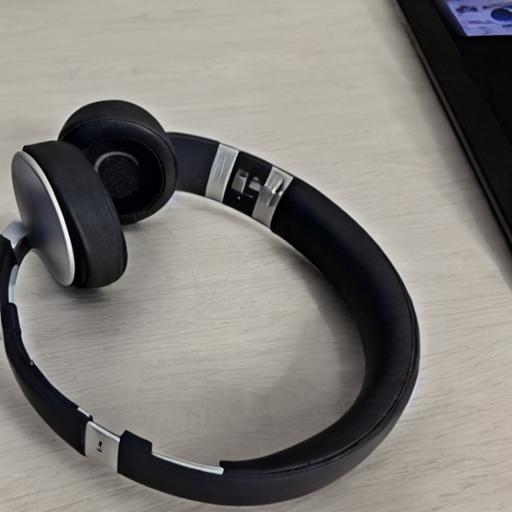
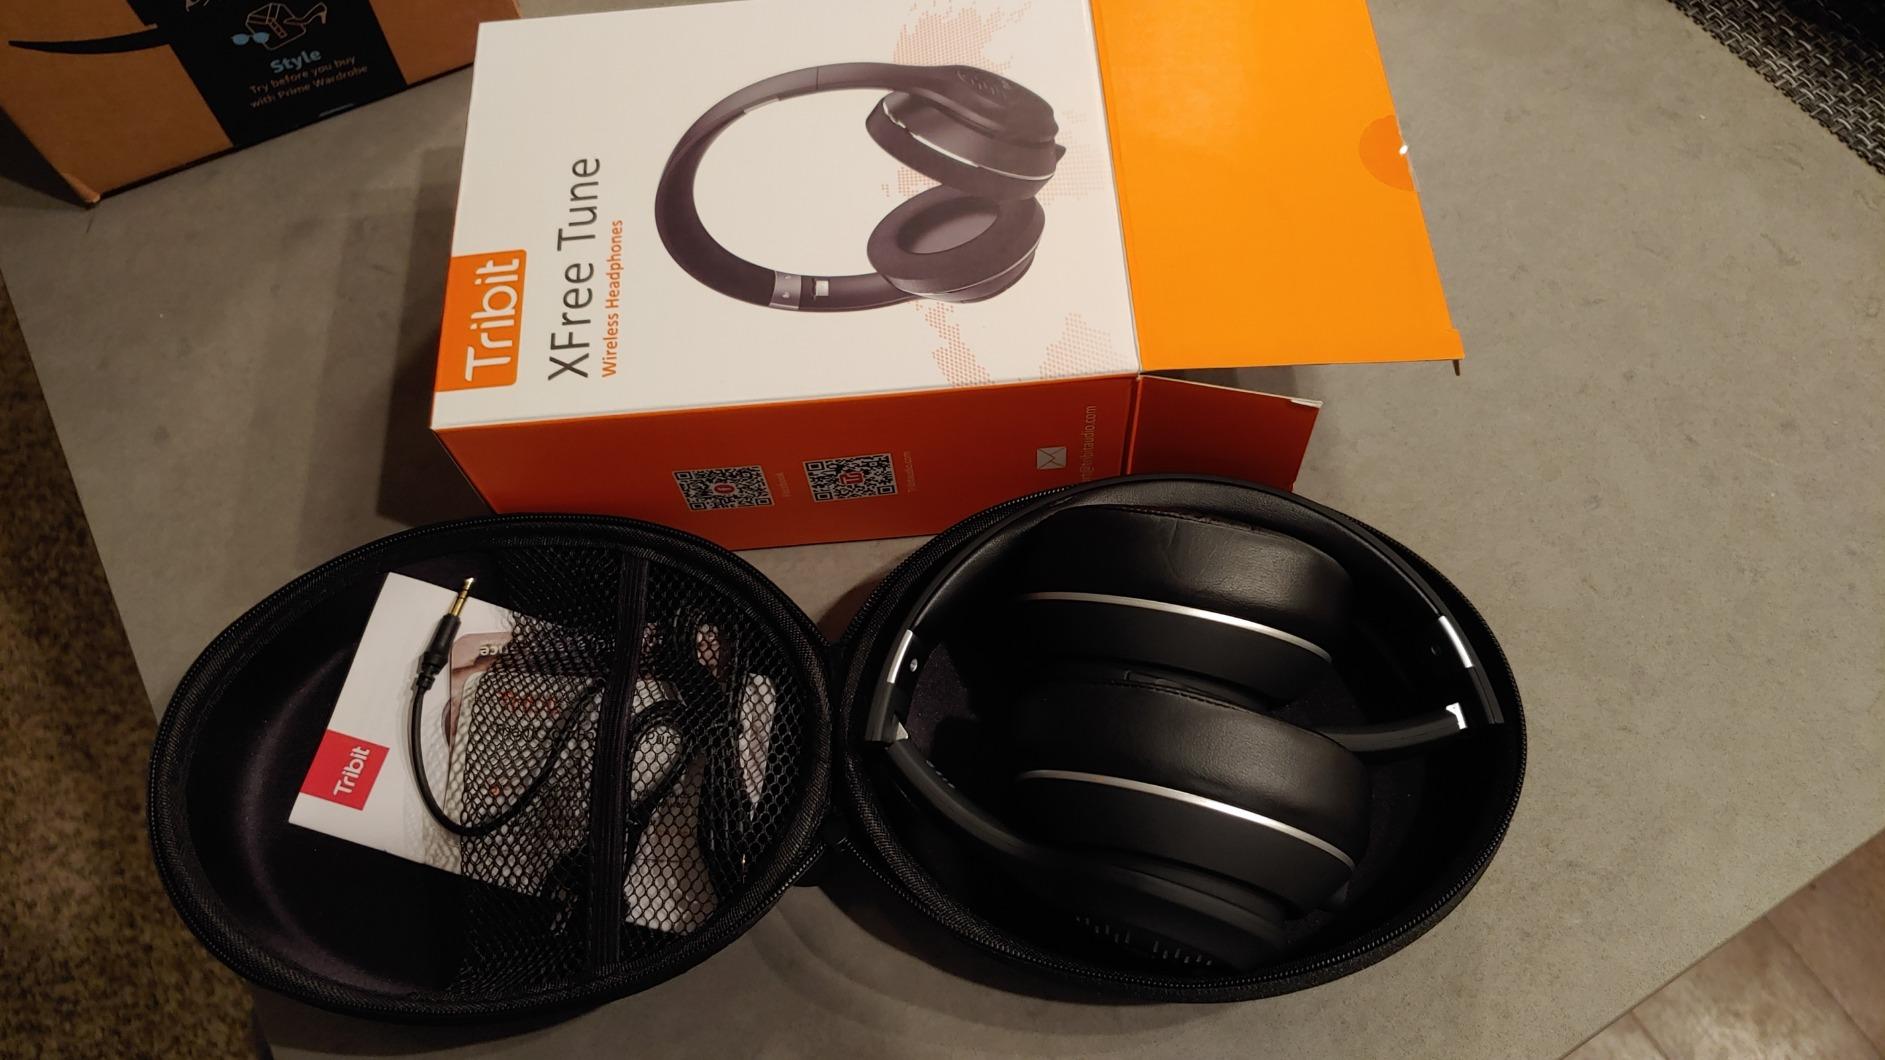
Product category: headphones
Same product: no